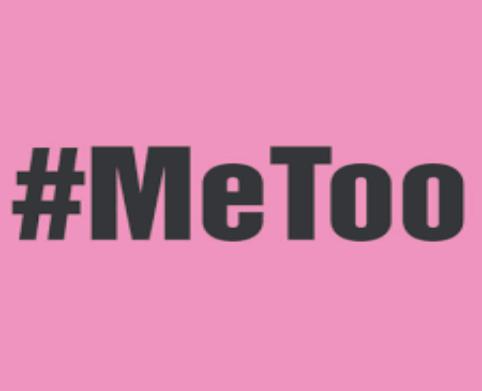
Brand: me too
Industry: Electronic